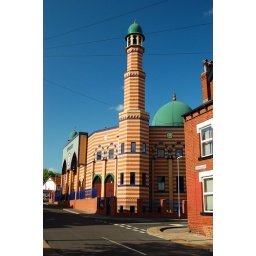
The local mosque against a rare clear blue sky